Cocada amarela
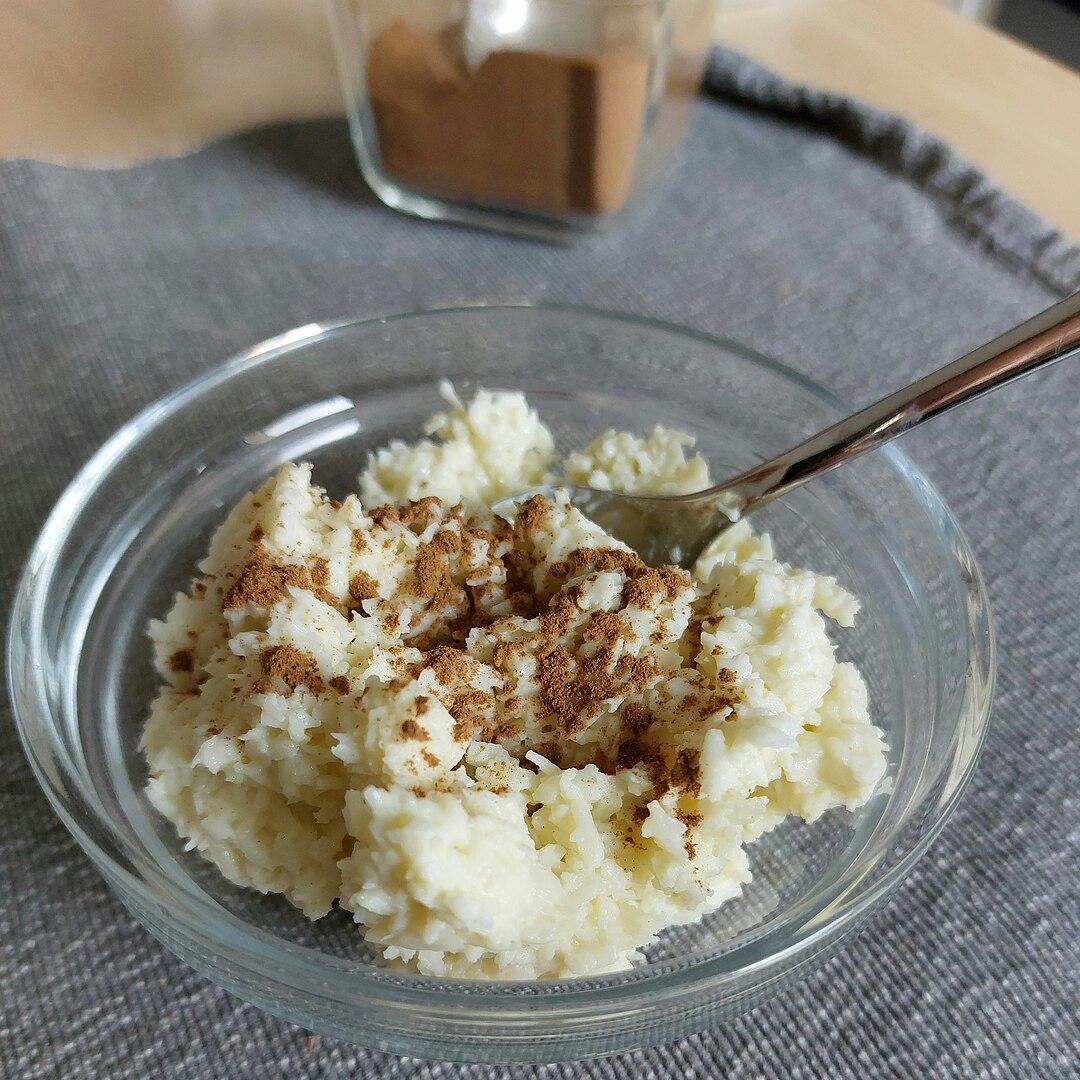
Also known as:
es - Spanish: Cocada amarela
fr - French: Cocada amarela
ig - Igbo: Cocada amarela
Category: dessert (dessert)
Cuisine: Angolan
Associated cuisines: Angolan
Area: Angola
Countries: Angola
Region: Middle Africa, , , ,
This dessert is made from eggs and coconut. It has a distinctive yellow colour due to the large quantity of eggs used.